Radio astronomy

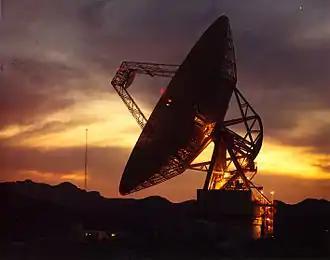
Antenna 70 m of the Goldstone Deep Space Communications Complex, California

Radio astronomy has led to substantial increases in astronomical knowledge, particularly with the discovery of several classes of new objects, including pulsars, quasars and radio galaxies. This is because radio astronomy allows us to see things that are not detectable in optical astronomy. Such objects represent some of the most extreme and energetic physical processes in the universe.